Antonín Jan Jungmann

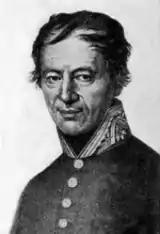
Antonín Jan Jungmann

Antonín Jan Jungmann, sometimes referred to as (19 May 1775 – 10 April 1854) was an obstetrician and educator born in Hudlice, Beroun District. He was a younger brother to linguist Josef Jungmann (1773–1847).